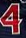
Number: 4